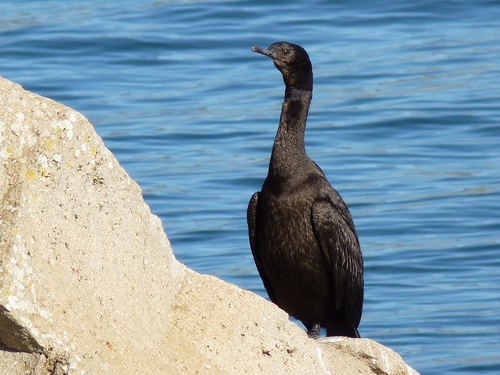
this is a larger bird that is completely black and has a long neck.
this bird has a long neck, black feathers, and a small black bill.
a black bird with a long neck and long black wings, and a small black bill.
this bird has a large black body, long neck, and long hooked bill.
this is a large black bird with a long neck and a pointy beak.
this large black bird has a long neck and a small head.
this bird has wings that are black and has a long necka black bird with round tipped bill and a long neck.
this bird has wings that are black and has a long neck
this bird is mostly black, with a long neck and tiny bill.
Species: Pelagic Cormorant